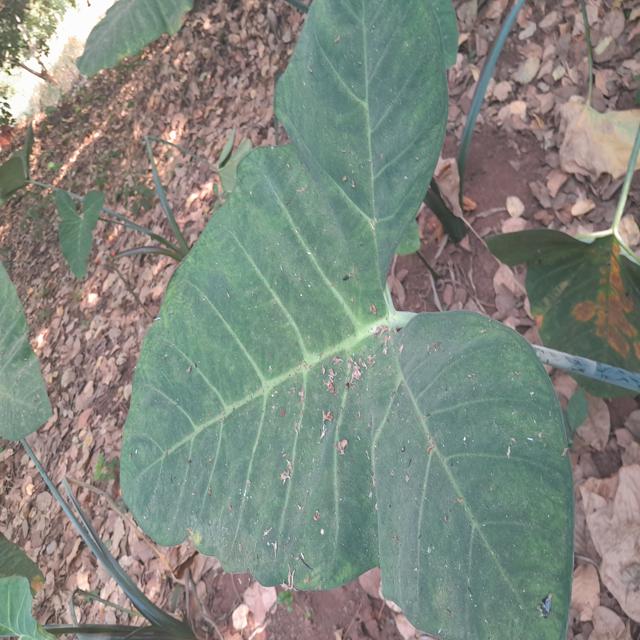
Label: Healthy